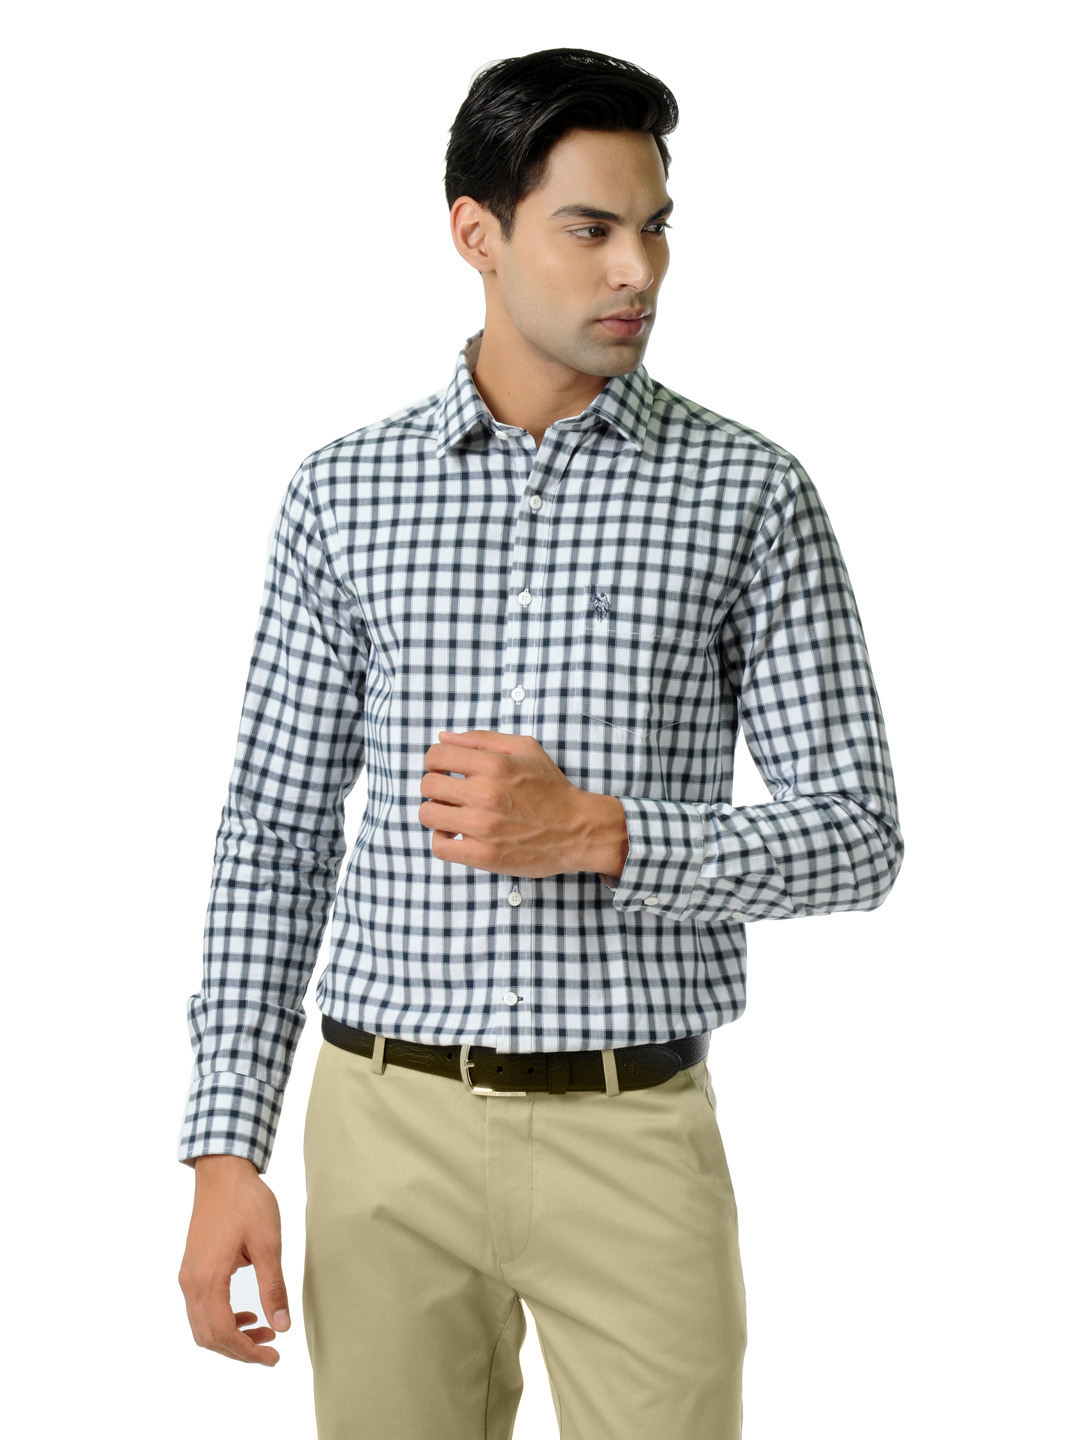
U.S. Polo Assn. Men White & Navy Blue Shirt
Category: Apparel / Topwear / Shirts
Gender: Men
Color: White
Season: Fall 2012
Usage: Casual